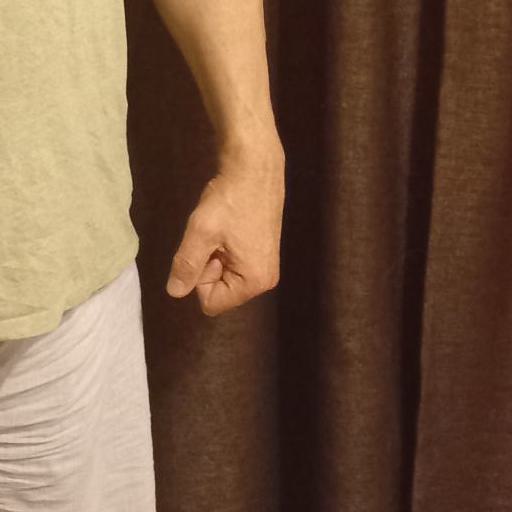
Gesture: no_gesture